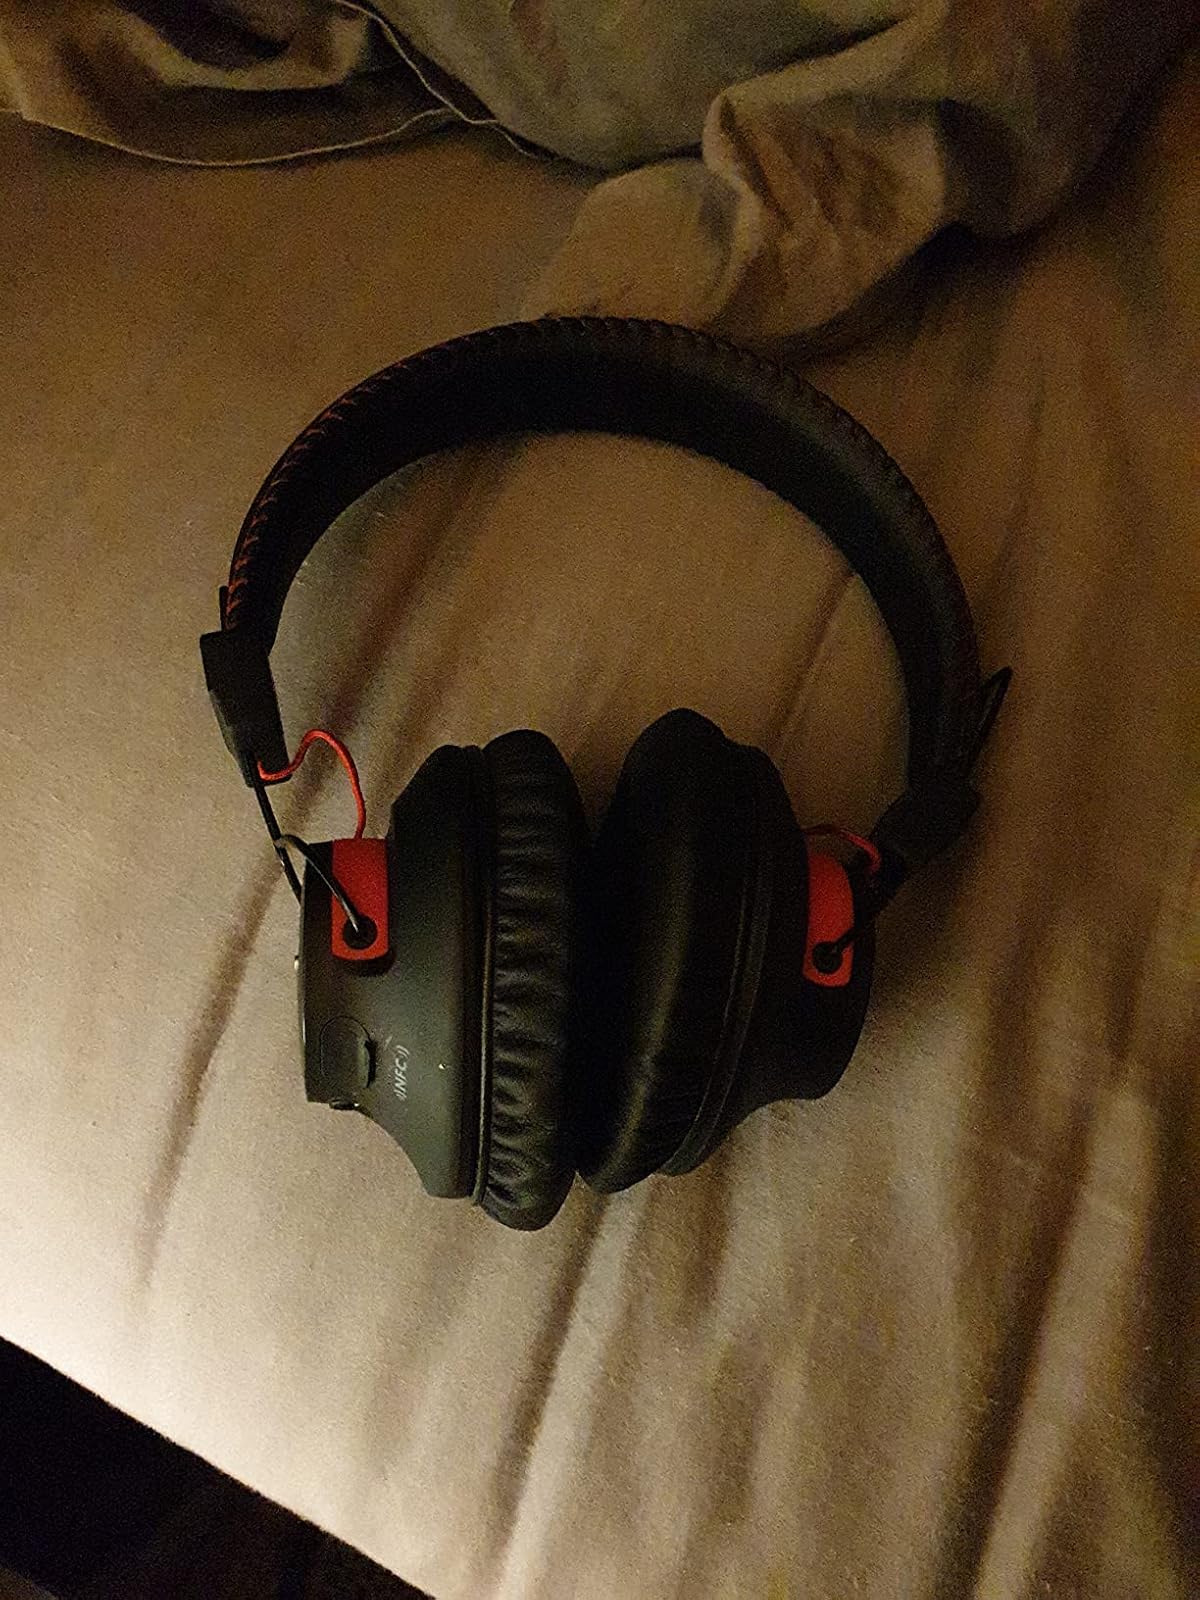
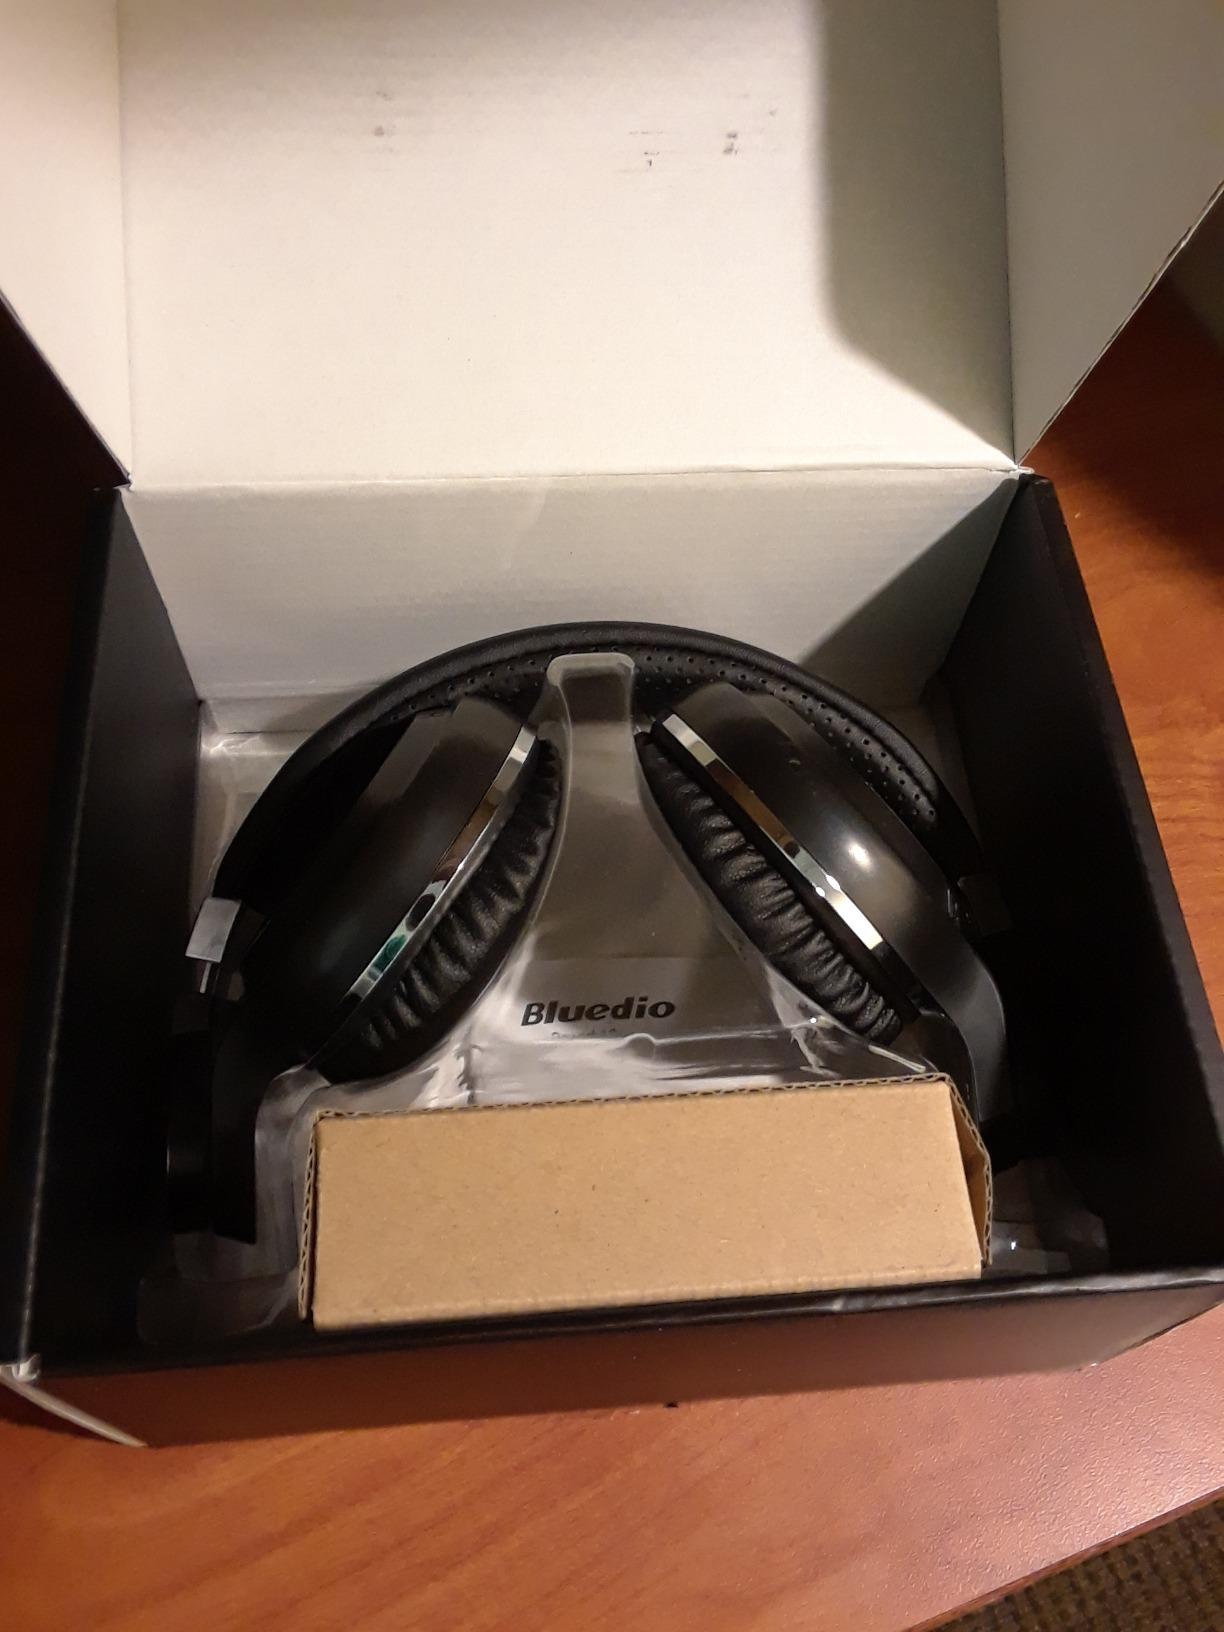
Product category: headphones
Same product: no